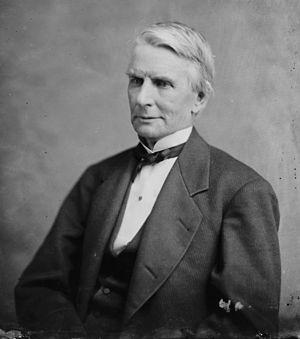
Le Wisconsin élit deux membres du Sénat des États-Unis : un sénateur de classe 1 et un sénateur de classe 3.
Le Postmaster General des États-Unis est le chef de l'United States Postal Service, le service postal américain. Cette fonction existait déjà avant la rédaction de la Constitution américaine et la Déclaration d'indépendance. Depuis le 16 juin 2020 le poste est occupé par Louis DeJoy.
Timothy Otis Howe est un homme politique américain. Membre du Parti républicain, il est sénateur du Wisconsin entre 1861 et 1879 puis Postmaster General des États-Unis entre 1881 et 1883 dans l'administration du président Chester A. Arthur.